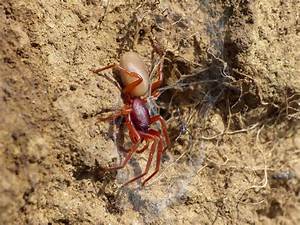
Label: ragno